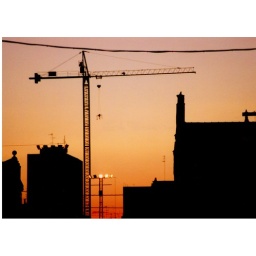
I love the gradient of the red sky in this one.